Ghost (Swedish band)

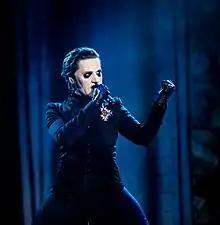
Cardinal Copia performing in 2018

In April 2018, it was revealed that the "new leader" of Ghost would be Cardinal Copia, who made his live debut with the group at a private acoustic show on 6 April; he is not a part of the Papa Emeritus lineage. Instead, Forge described the situation as "That's why we have a new guy," Forge explains. "The Cardinal is not the boss. He's just the toastmaster. A cardinal is junior to a pope figure. We still have Papa Emeritus [Zero, a.k.a. Papa Nihil] but he's passing on. He needs to teach the Cardinal to become a pope, to earn his skull paint."